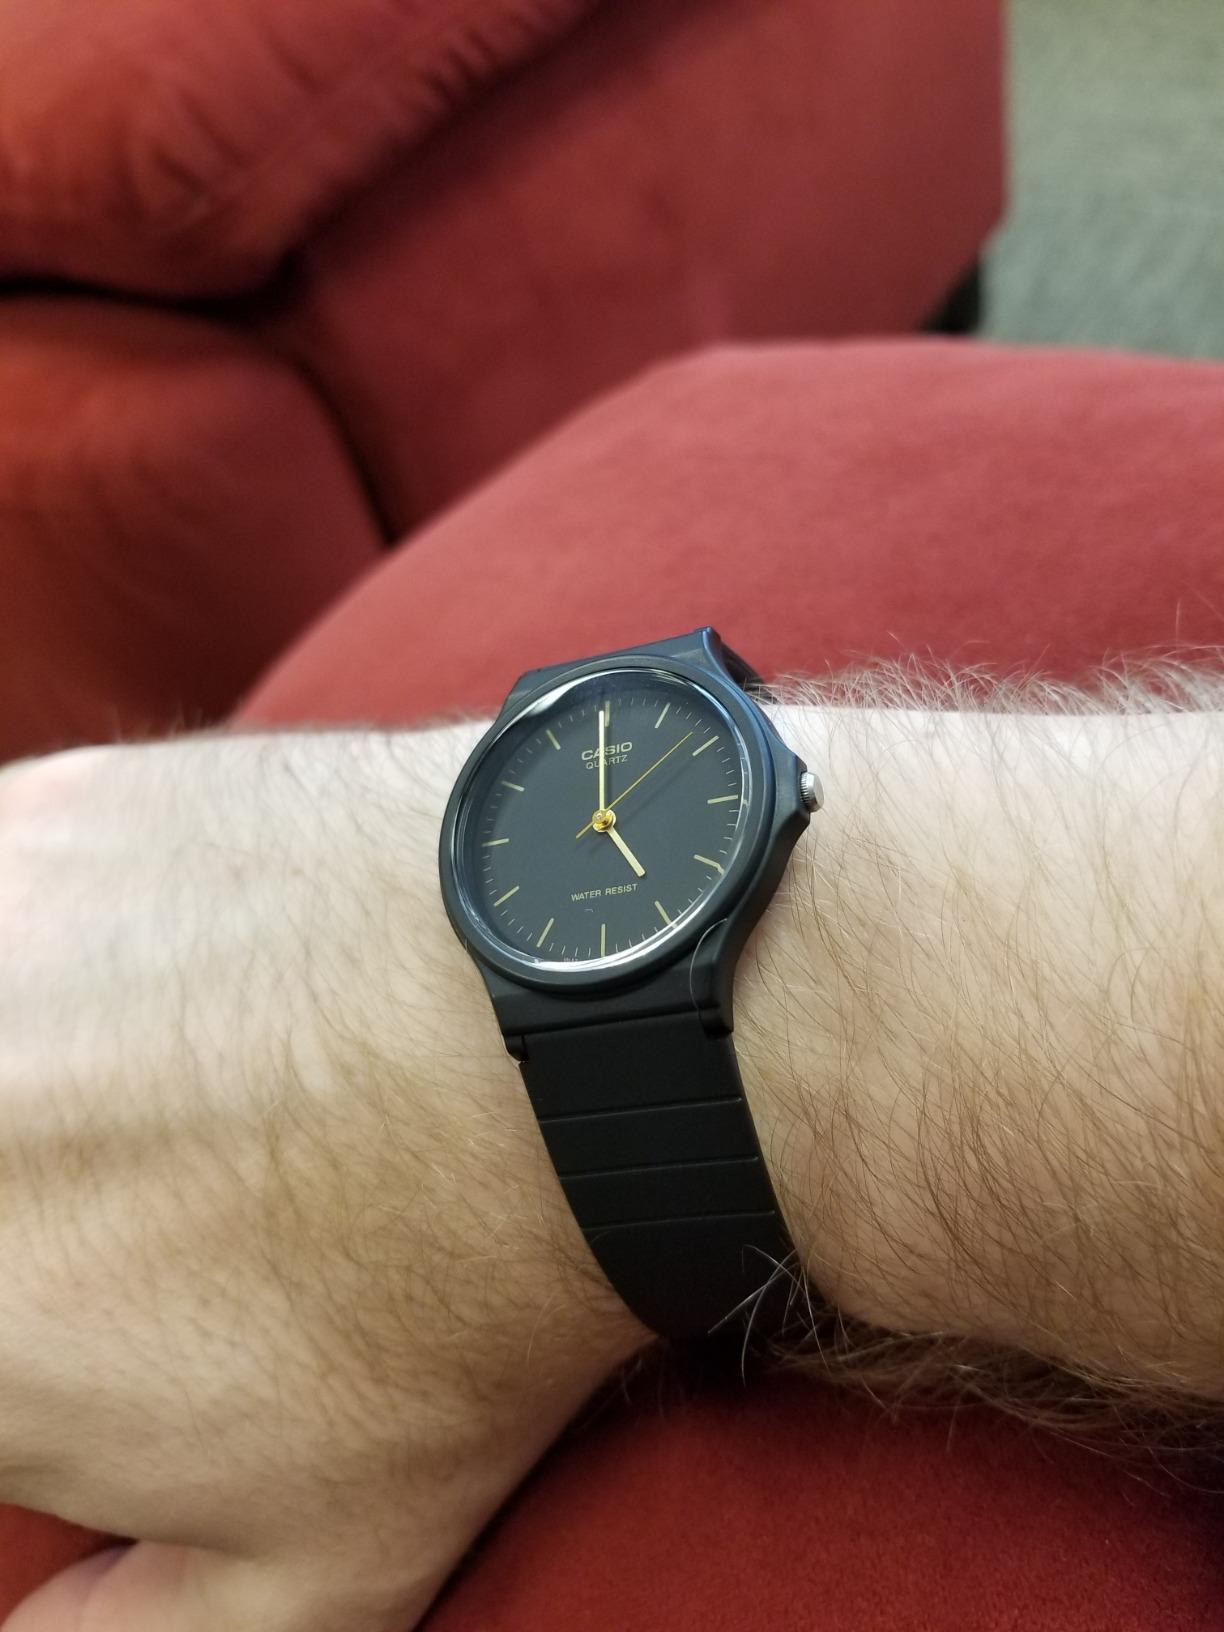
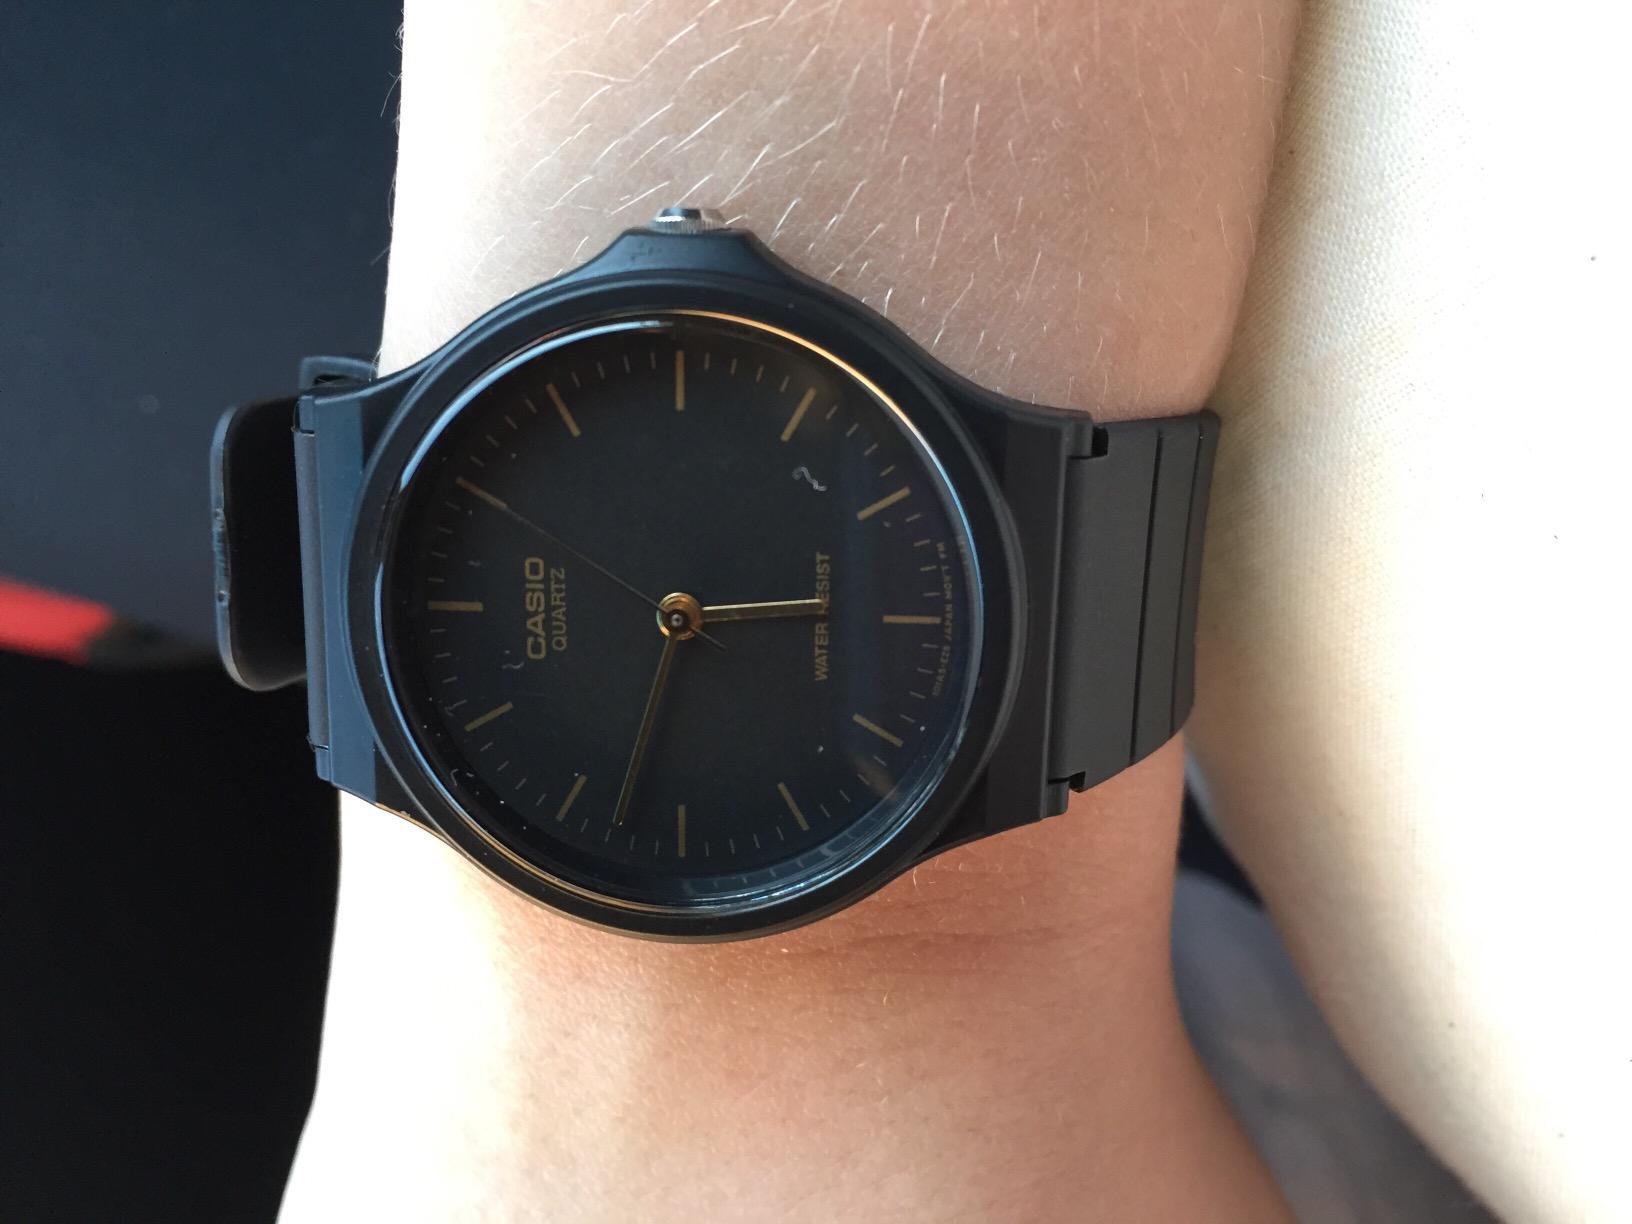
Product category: accessories_watch
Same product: yes